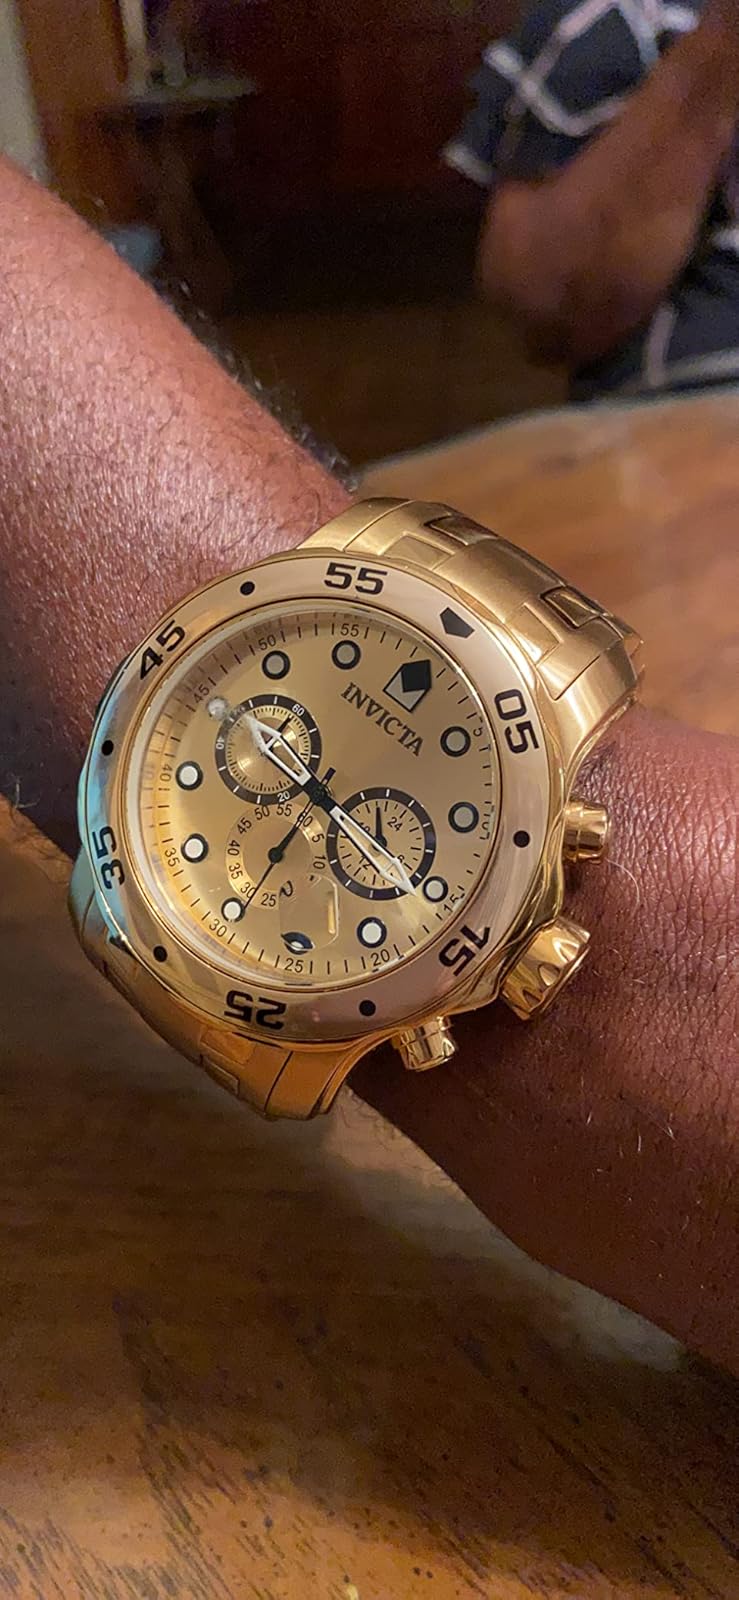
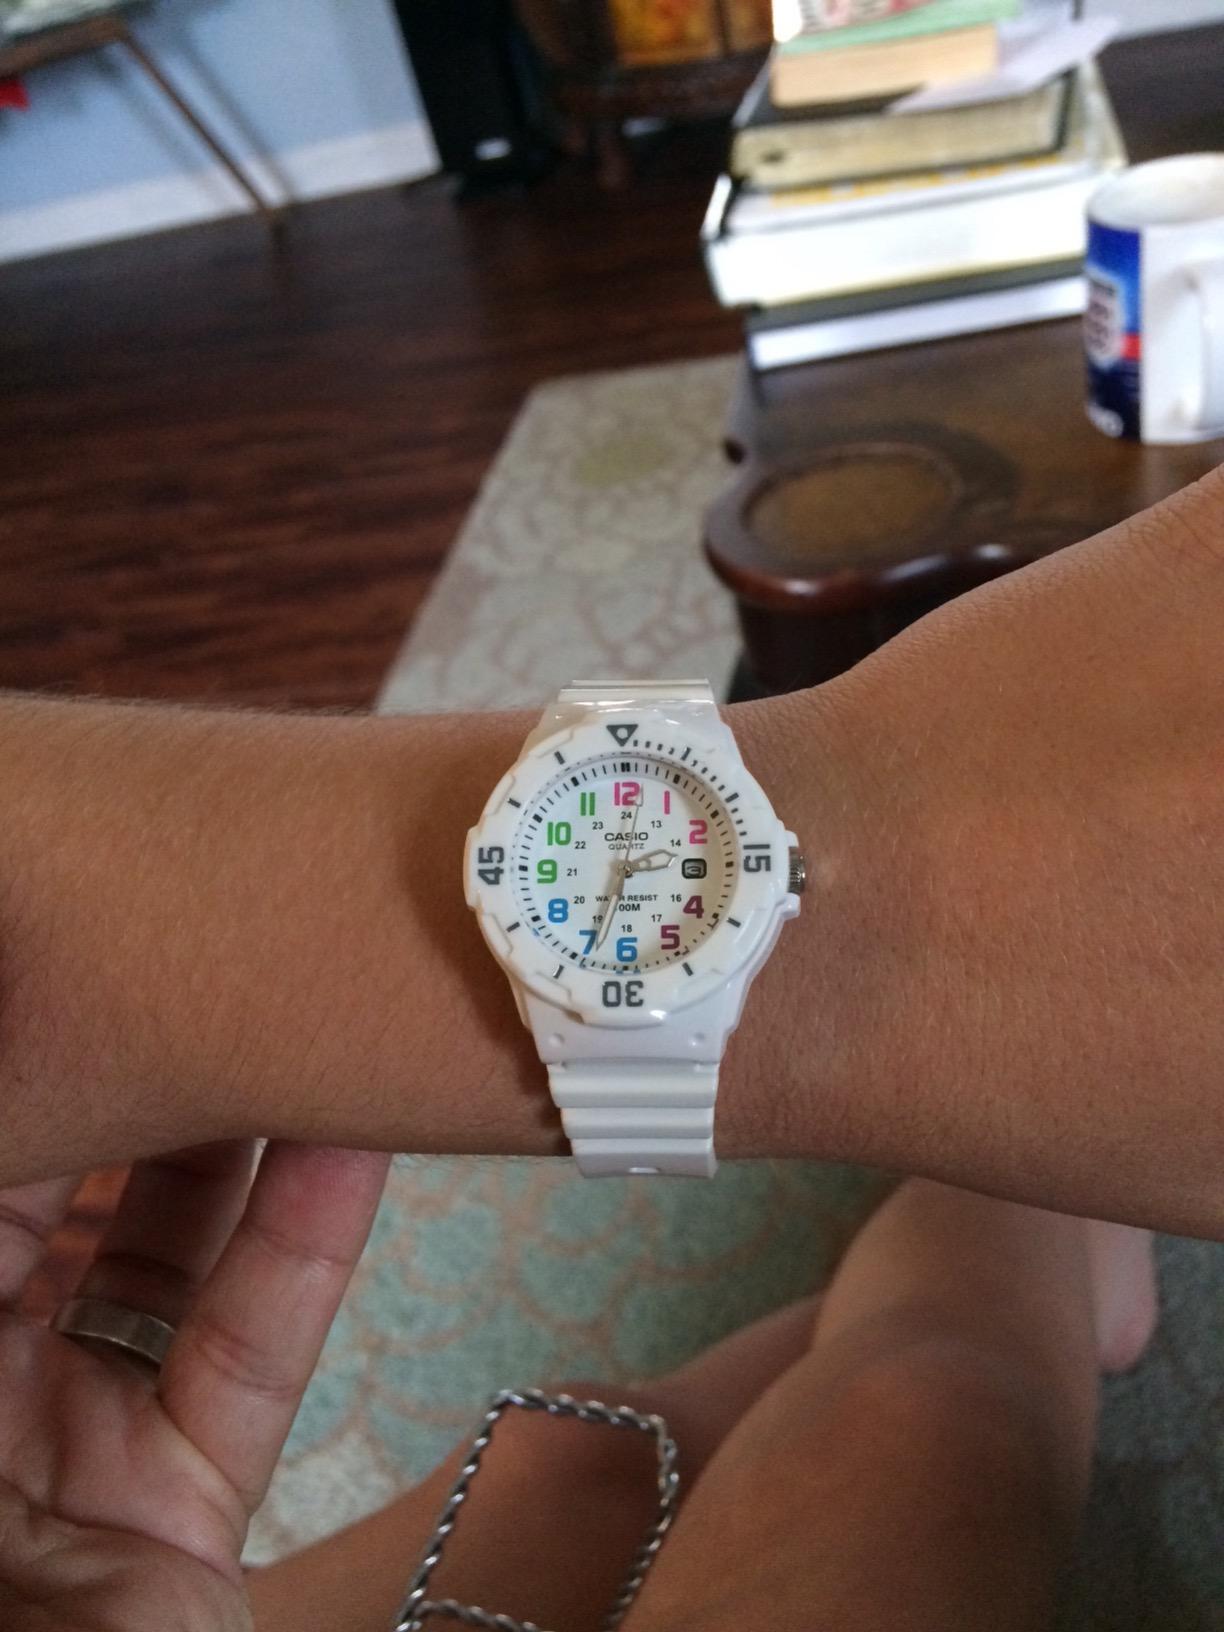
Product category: accessories_watch
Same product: no